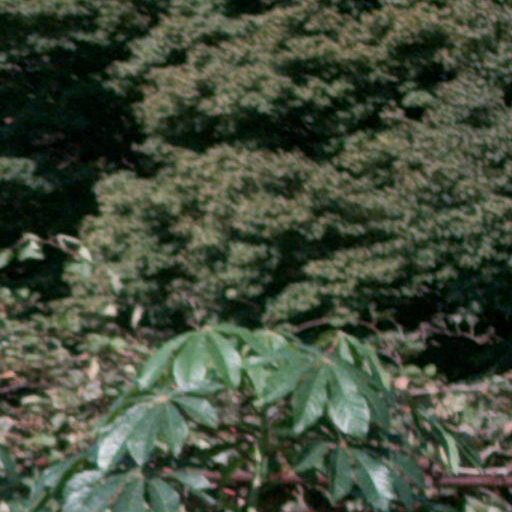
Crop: cassava